Heeley

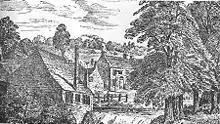
Heeley Bottom from across the River Sheaf in about 1825. The White Lion on London Road is in the background.

Heeley Methodist Church was built in 1826. In 1833 Heeley there were 47 householders living in Nether, Middle and Upper Heeley. Heeley Parish was formed in 1846 from part of St Mary's Parish on Bramall Lane. Heeley Parish Church (Christ Church, Heeley) was opened in August 1848 and the first vicar was Rev. Henry Denson Jones. The clock in the tower of Heeley church was added in 1901 to commemorate the long reign of Queen Victoria. In the yard are buried more than 3000 children, most of them in unmarked graves. In 1876 the population of Heeley reached 3860 inhabitants.